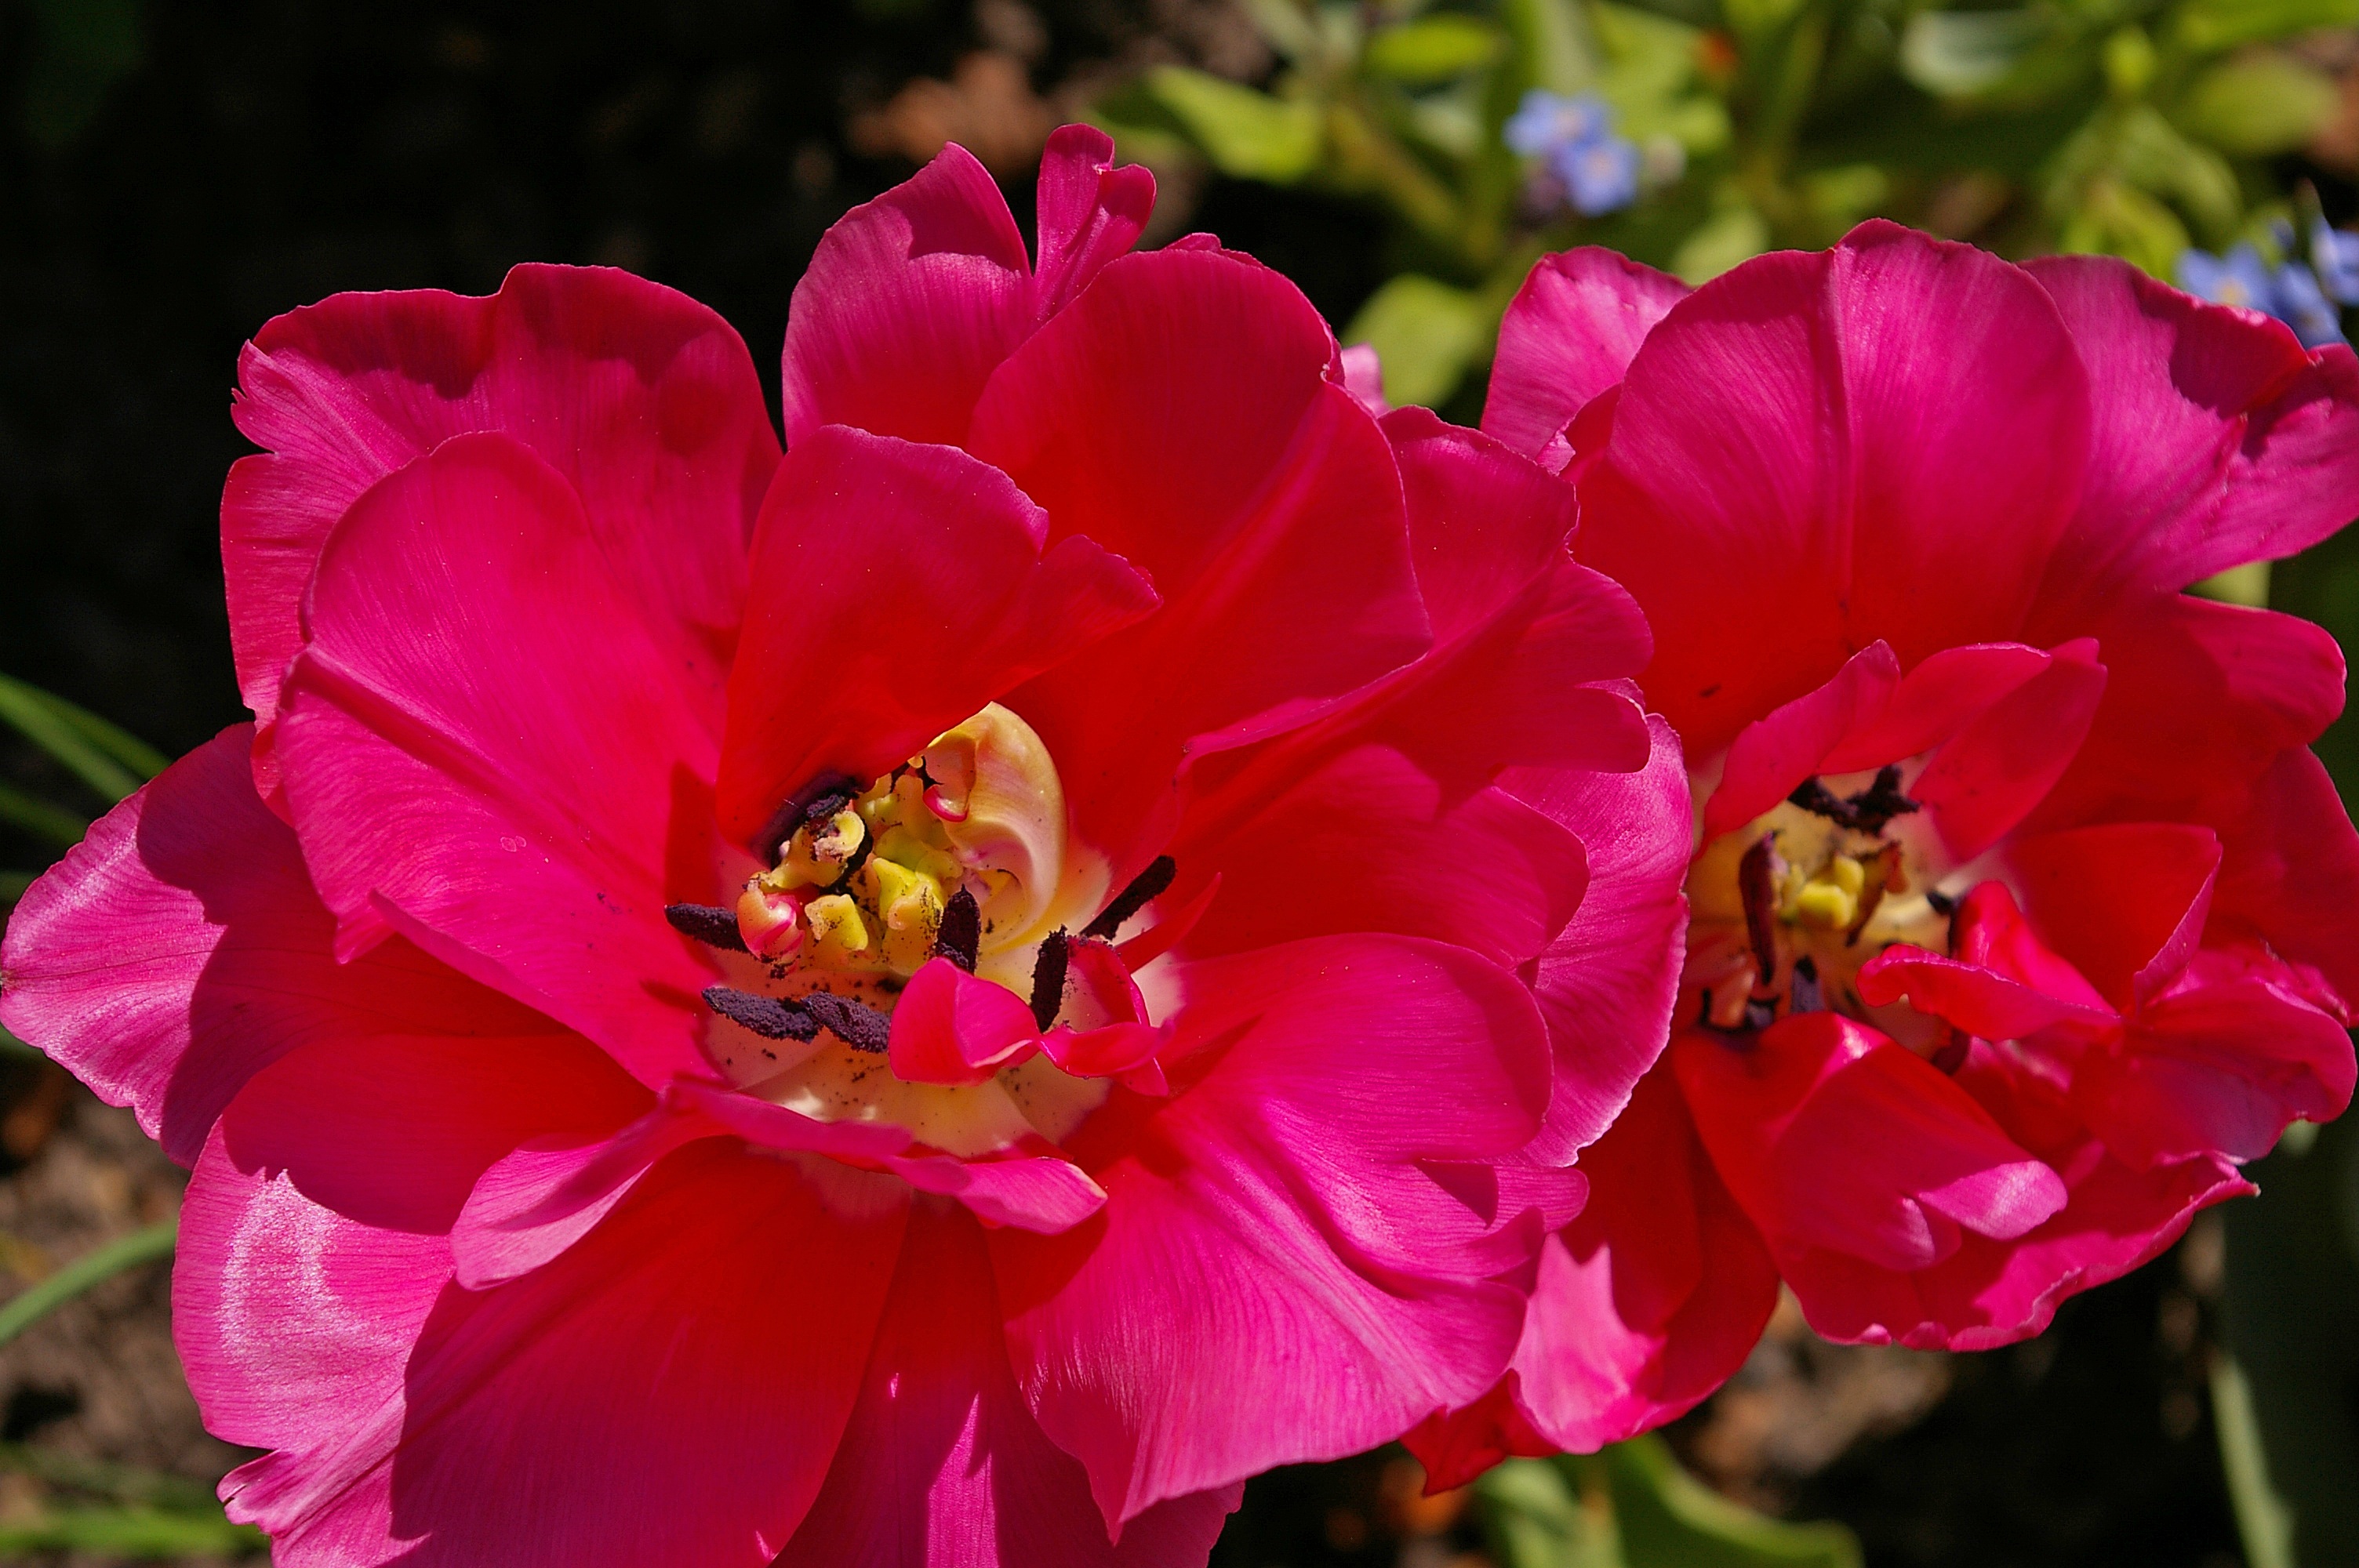
nature, blossom, open, plant, flower, petal, bloom, spring, red, color, botany, colorful, garden, pink, flora, flowers, flower bed, farbenpracht, petals, decorative, bright, beautiful, tulips, exotic, flower garden, early bloomer, spring flower, peony, awakening, full bloom, macro photography, blossomed, fr hlingsanfang, harbinger of spring, tulpenbluete, flowering plant, fr hlingsbl her, red tulips, flower bulb, double flowers, roses tulips, annual plant, land plant